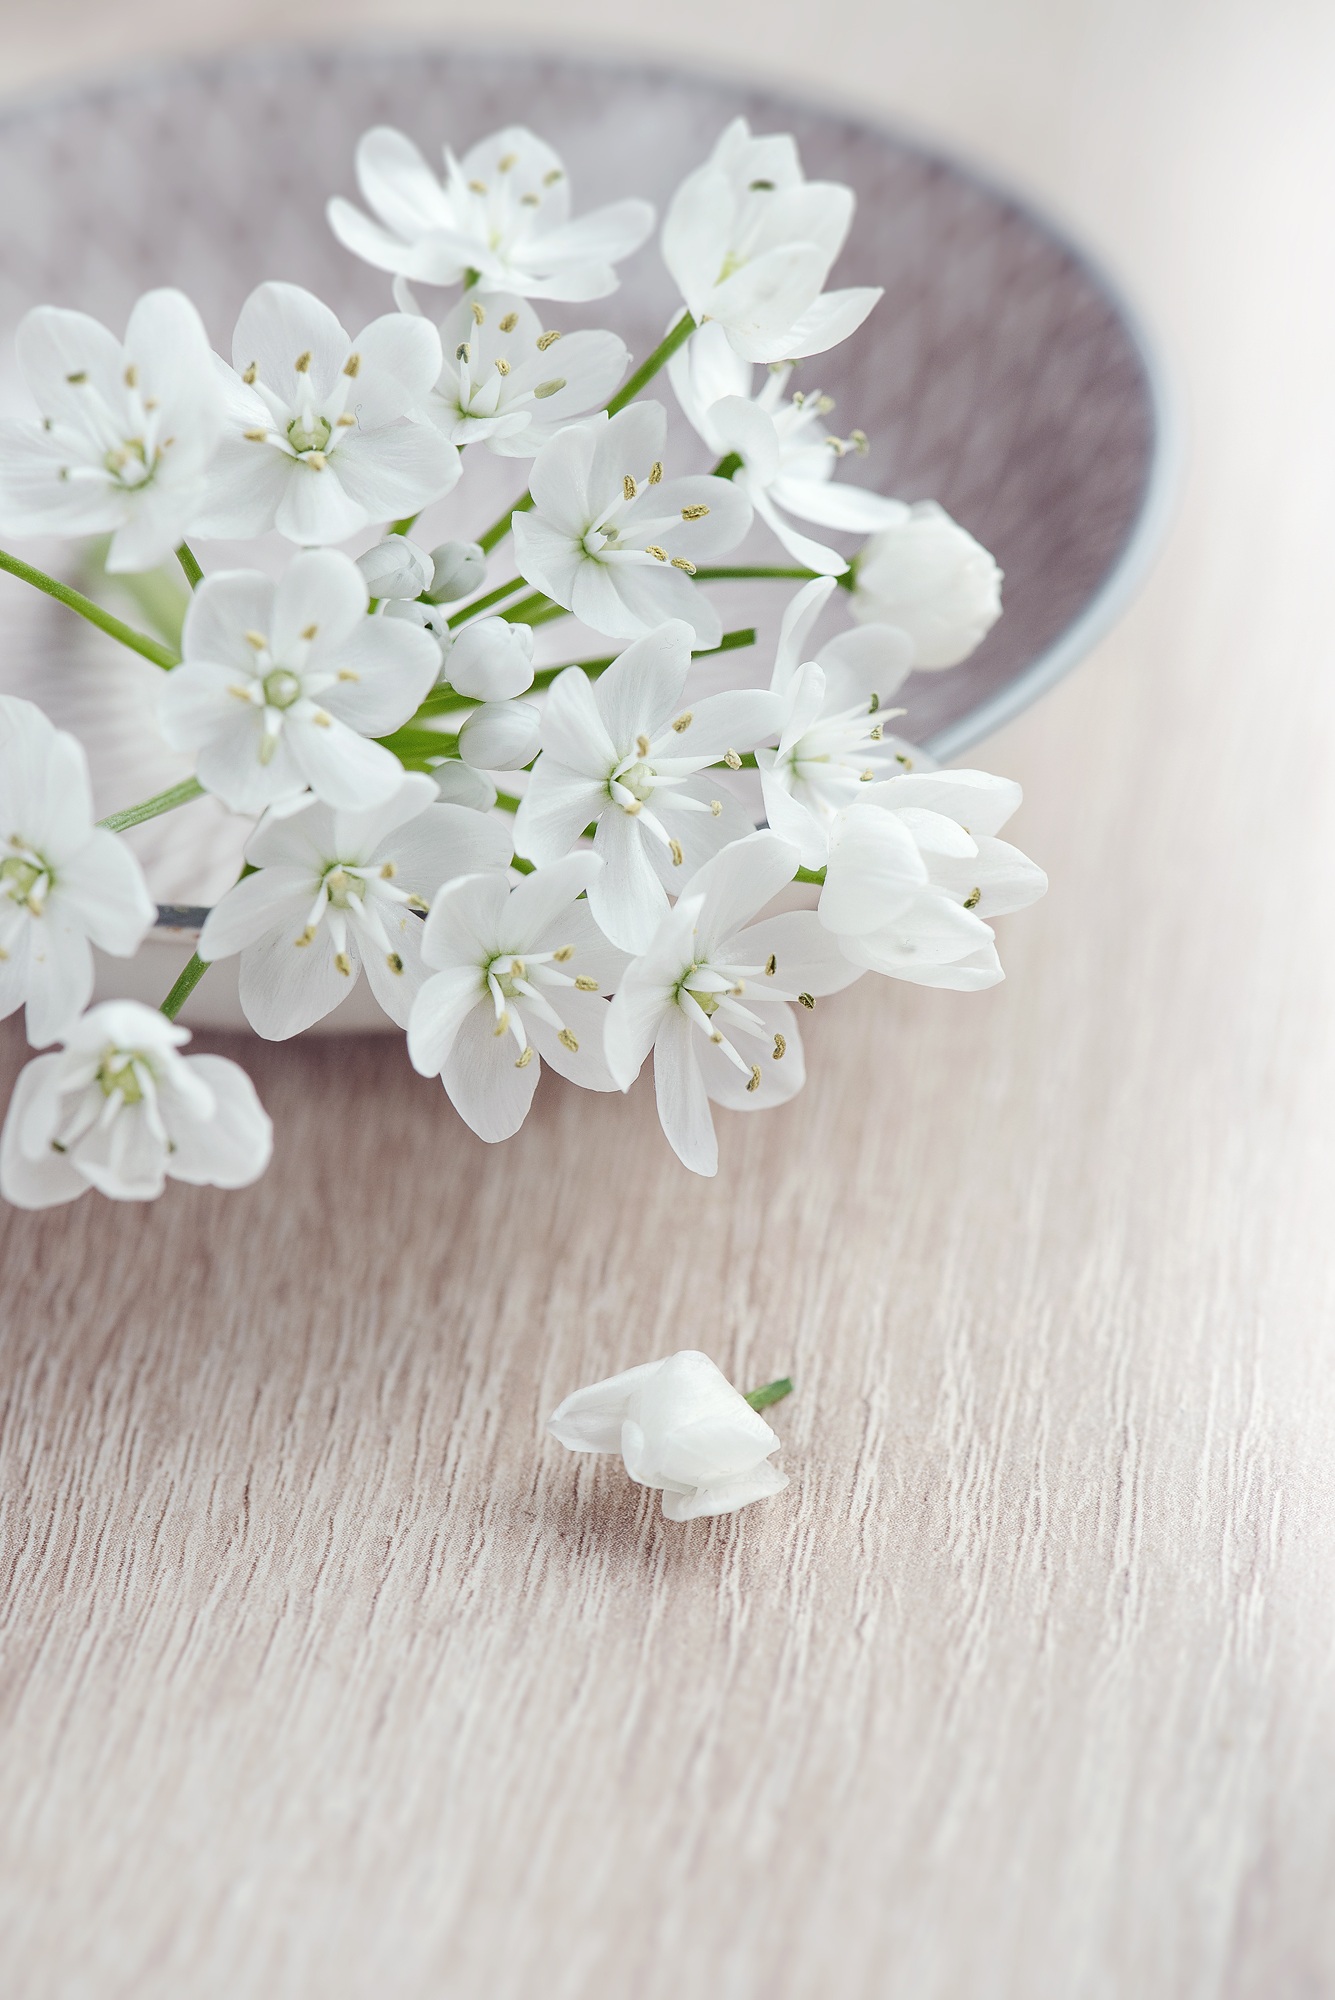
blossom, white, flower, petal, spring, romantic, close, still life, cherry blossom, flowers, cool image, cool photo, tender, floristry, white flowers, flower bouquet, cut flowers, floral design, leek flower, flower arranging